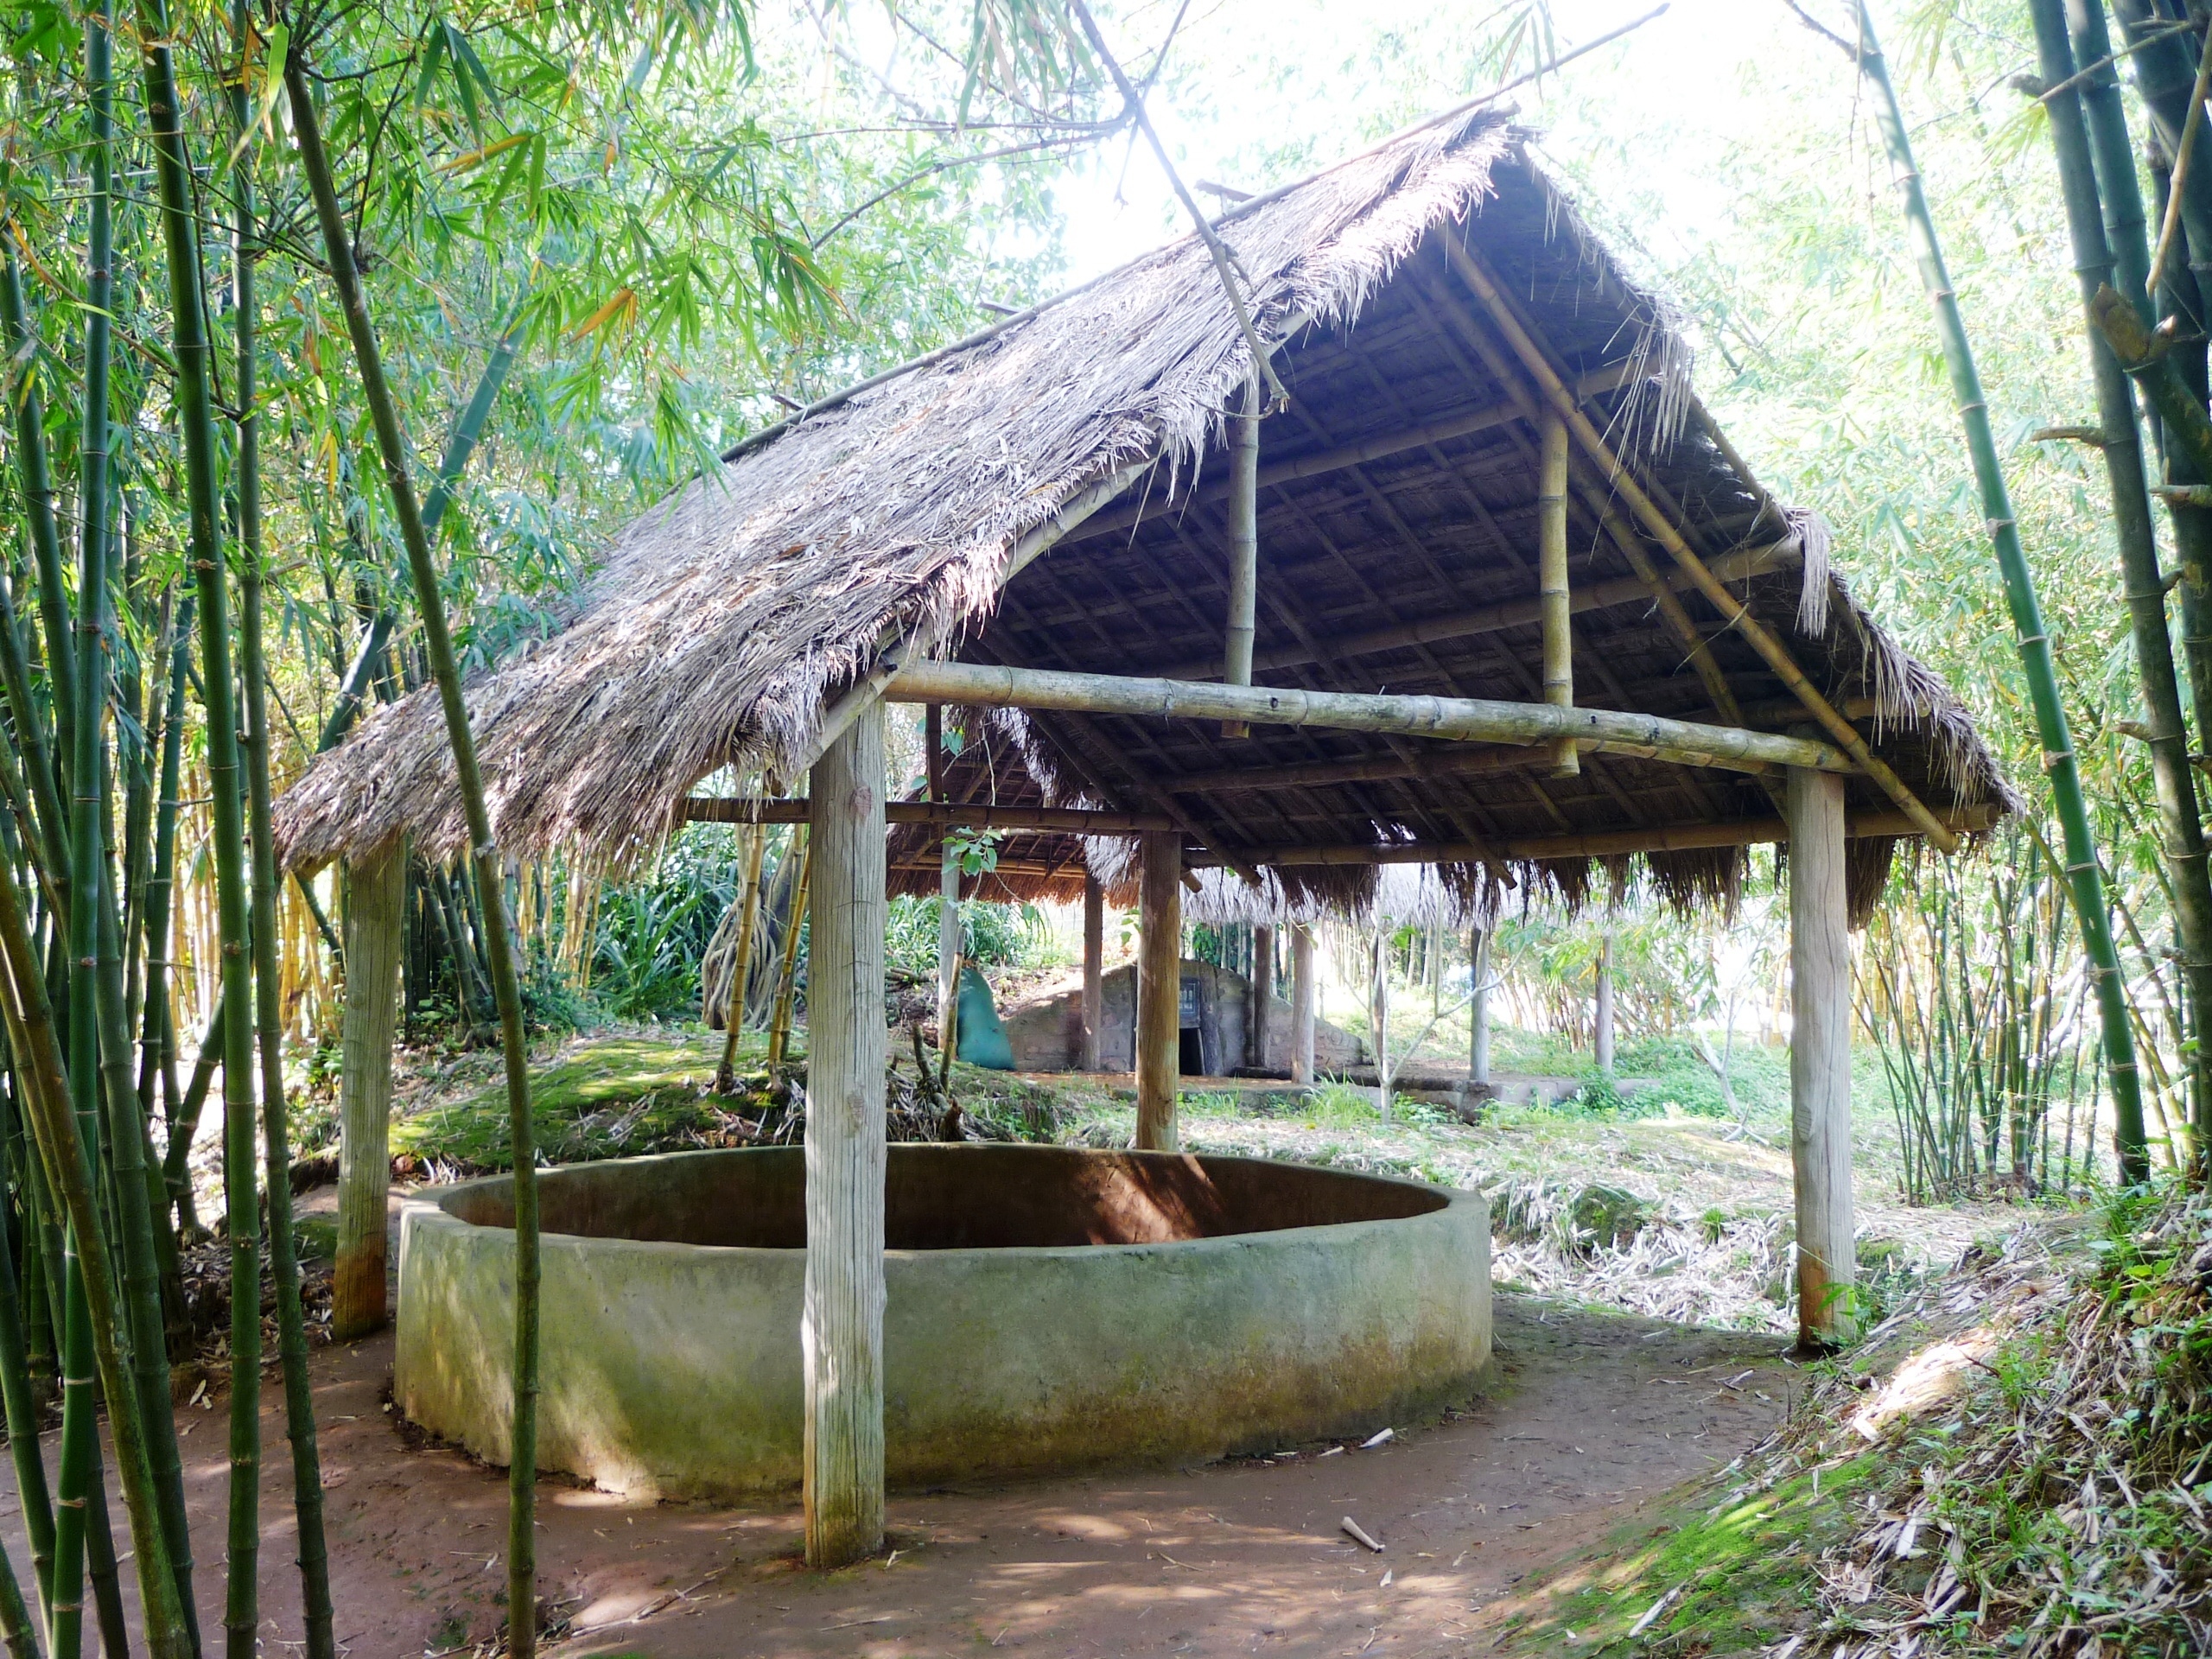
user: text: Thân cây tre chủ đạo trong hình có màu gì?
assistant: text: Màu xanh lá cây

user: text: Mái của kiến trúc chính trong hình được làm từ loại vật liệu truyền thống nào?
assistant: text: Lá khô hoặc tranh

user: text: Trong bối cảnh nông thôn truyền thống, bồn tròn lớn như trong hình thường được sử dụng cho mục đích gì?
assistant: text: Giếng thông hơi của địa đạo

user: text: Miêu tả mối quan hệ không gian và chức năng giữa rừng tre, mái che tranh và bồn tròn trong bối cảnh tổng thể của bức ảnh.
assistant: text: Rừng tre tạo nên một không gian tự nhiên bao bọc, che chắn. Bôn tròn là giếng thông hơi tạo hệ thống gió thông thoáng và mát cho địa đạo